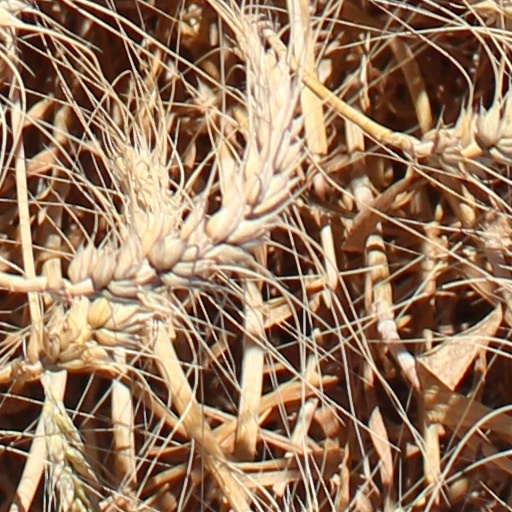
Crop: wheat